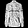
Label: Coat